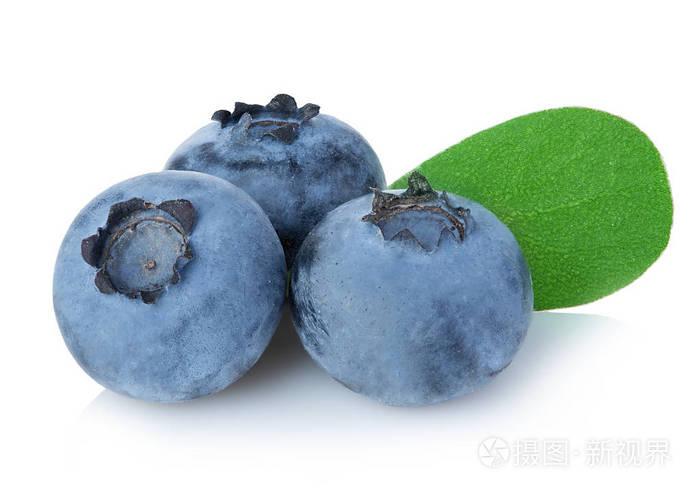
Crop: blueberry
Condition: healthy